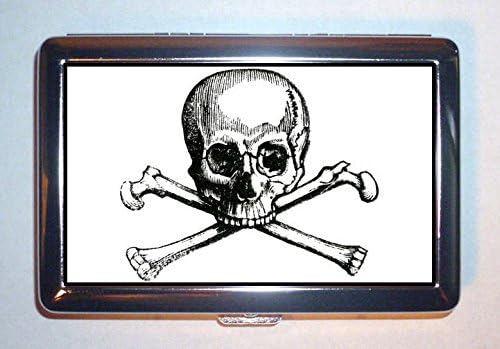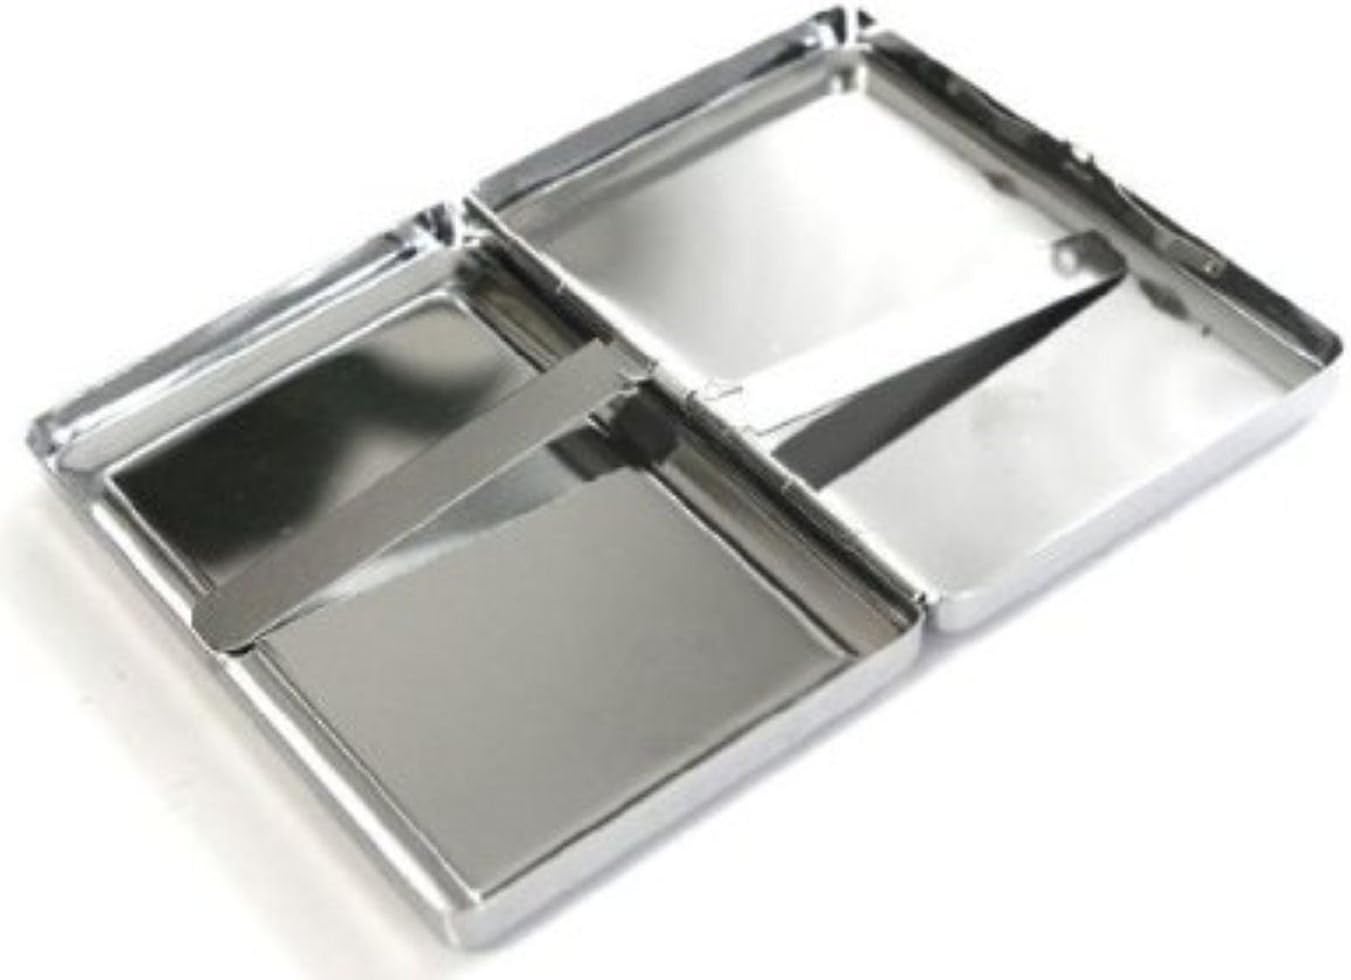
Victorian Gothic Skull and Crossbones Pirate: Stainless Steel ID or Cigarettes Case (King Size or 100mm)
Category: Office Products
This high-quality case has a double set of clips to hold cash, credit cards, driver's license, or 16 regular, king or 100s cigarettes. The image is protected with a UV-resistant glossy polymer.
Features: Double clips to hold all your stuff | Holds credit cards, driver's license, or 16 regular, king or 100s cigarettes | Also holds cash, condoms | Protects against ID theft. Durable stainless steel repels scanners. | All items authentic and licensed. Manufactured in California by Coastal Colors.